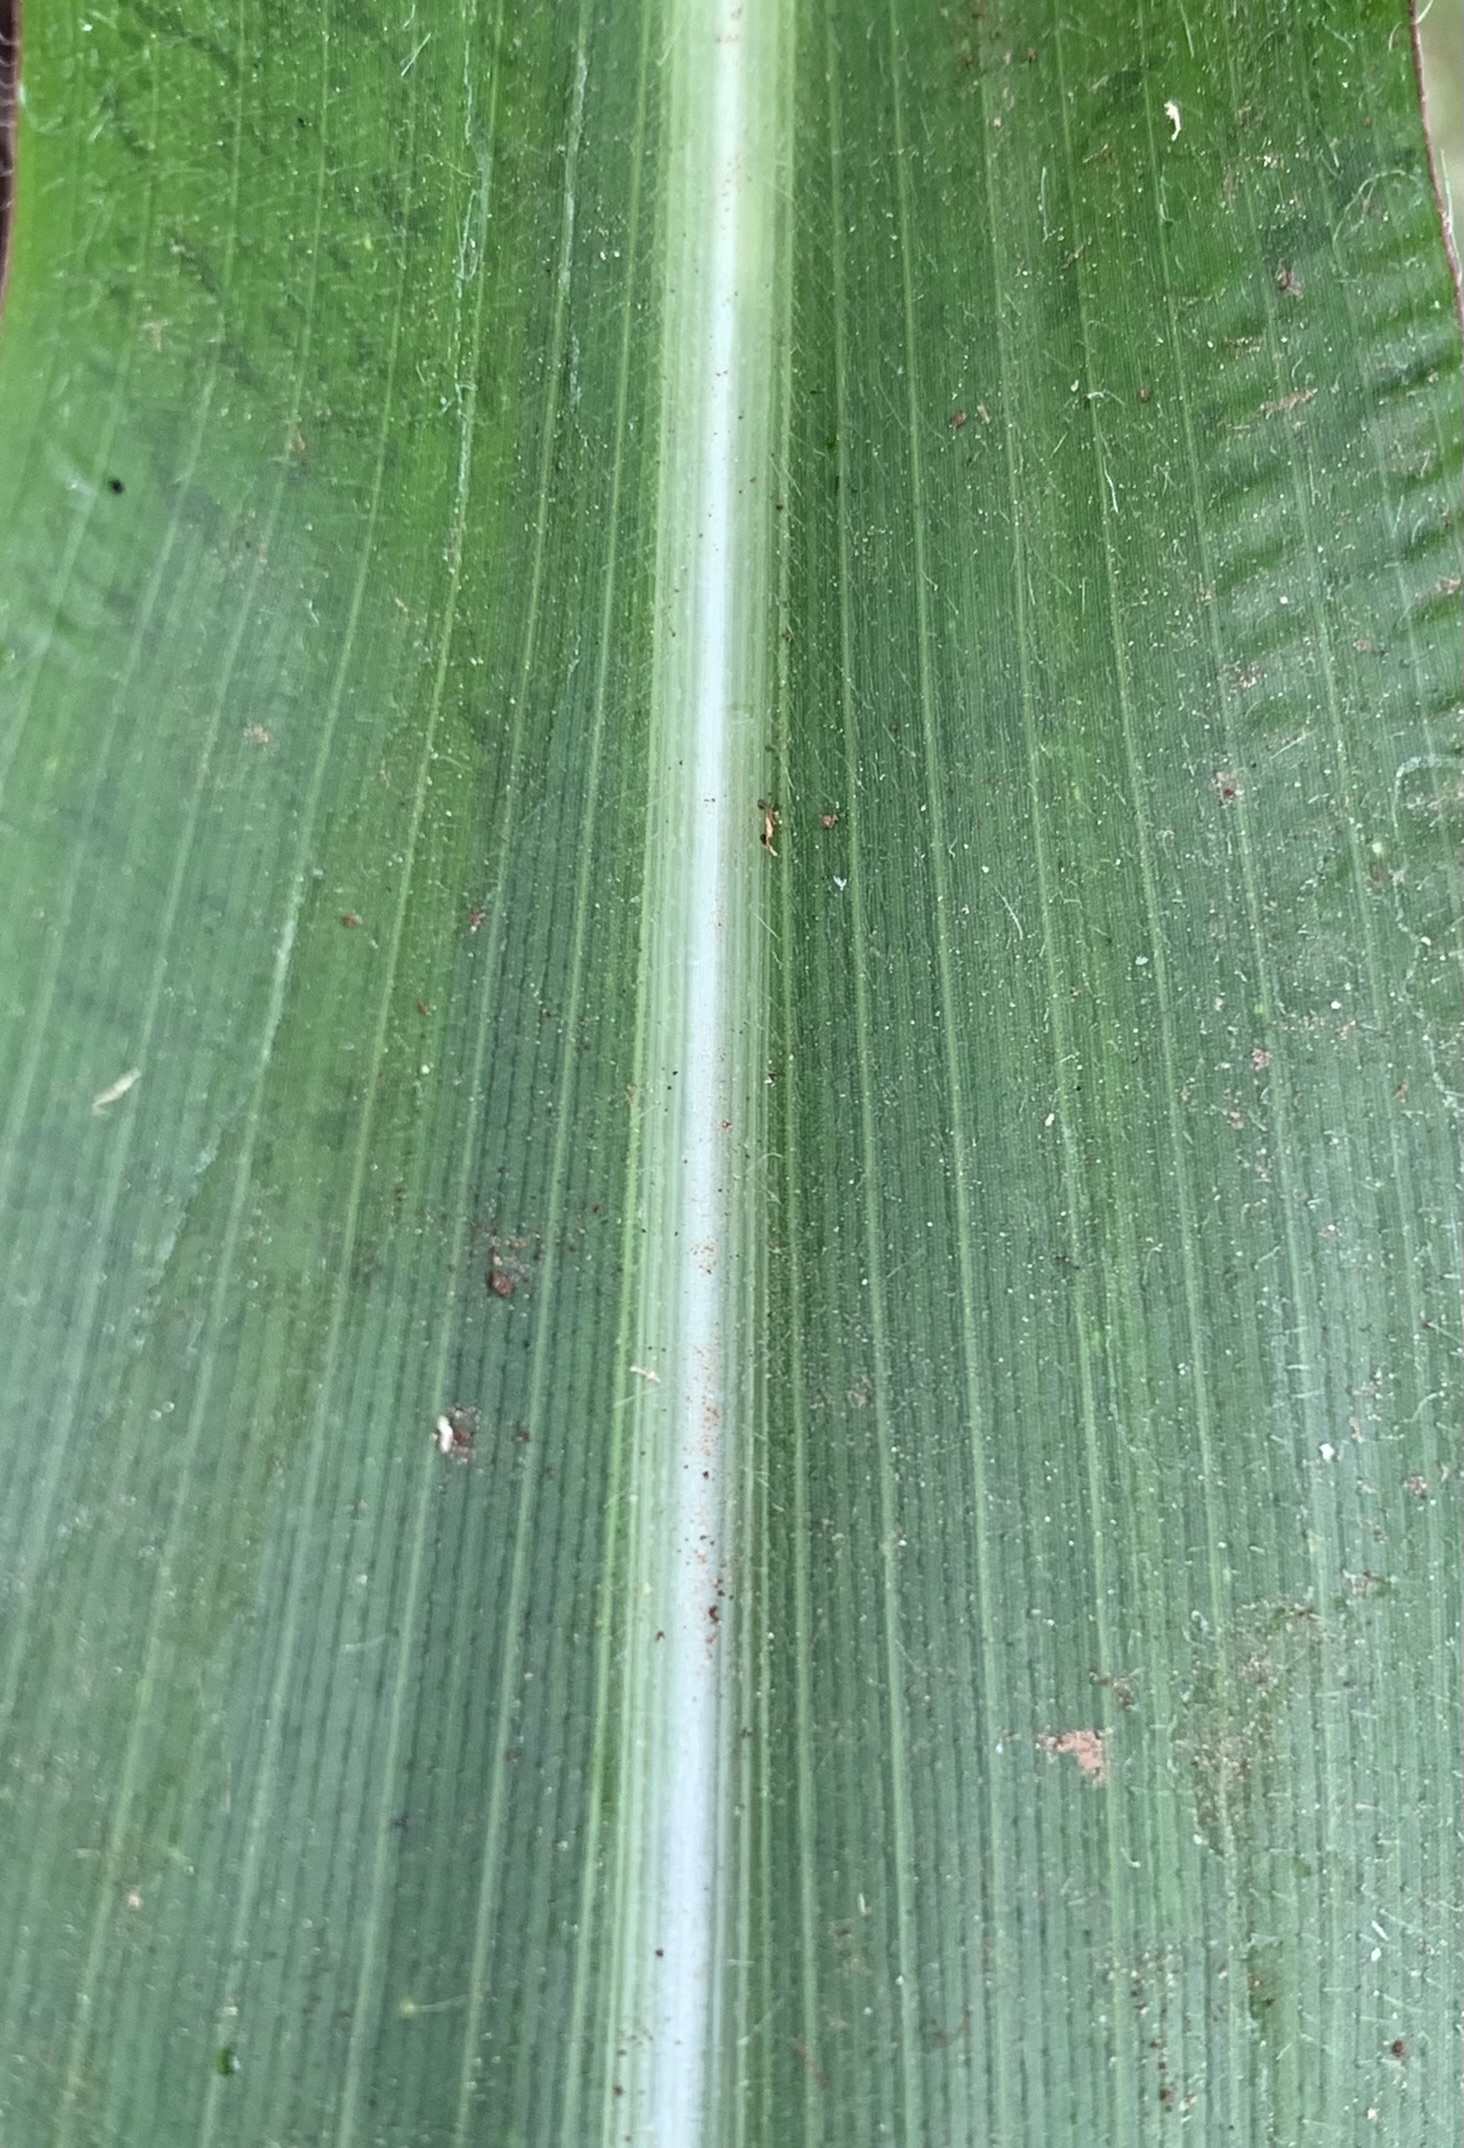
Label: Healthy